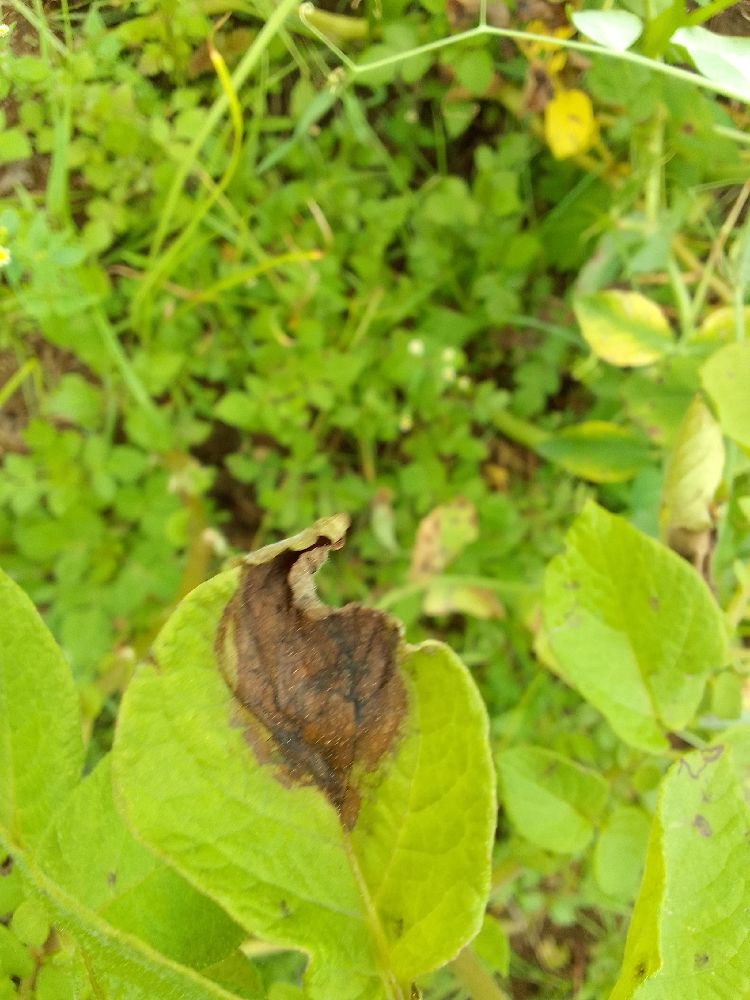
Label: Late blight